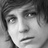
Emotion: sad